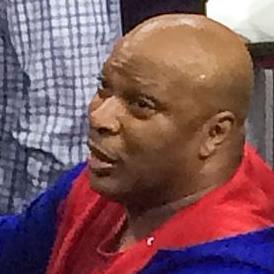
Age: 61